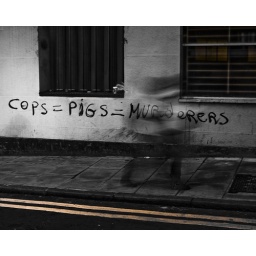
This wall is located very close to the Guardian office building in London - Farringdon